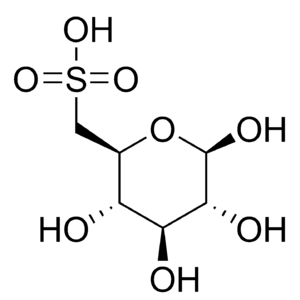
Le sulfoquinovose, également appelé 6-sulfoquinovose et 6-désoxy-6-sulfo-D-glucopyranose, est un ose autour duquel sont structurés les sulfoquinovosyldiacylglycérols, des sulfolipides. Il s'agit d'un acide sulfonique dérivé de l'UDP-glucose pour donner de l'UDP-sulfoquinovose sous l'action de l'UDP-sulfoquinovose synthase.